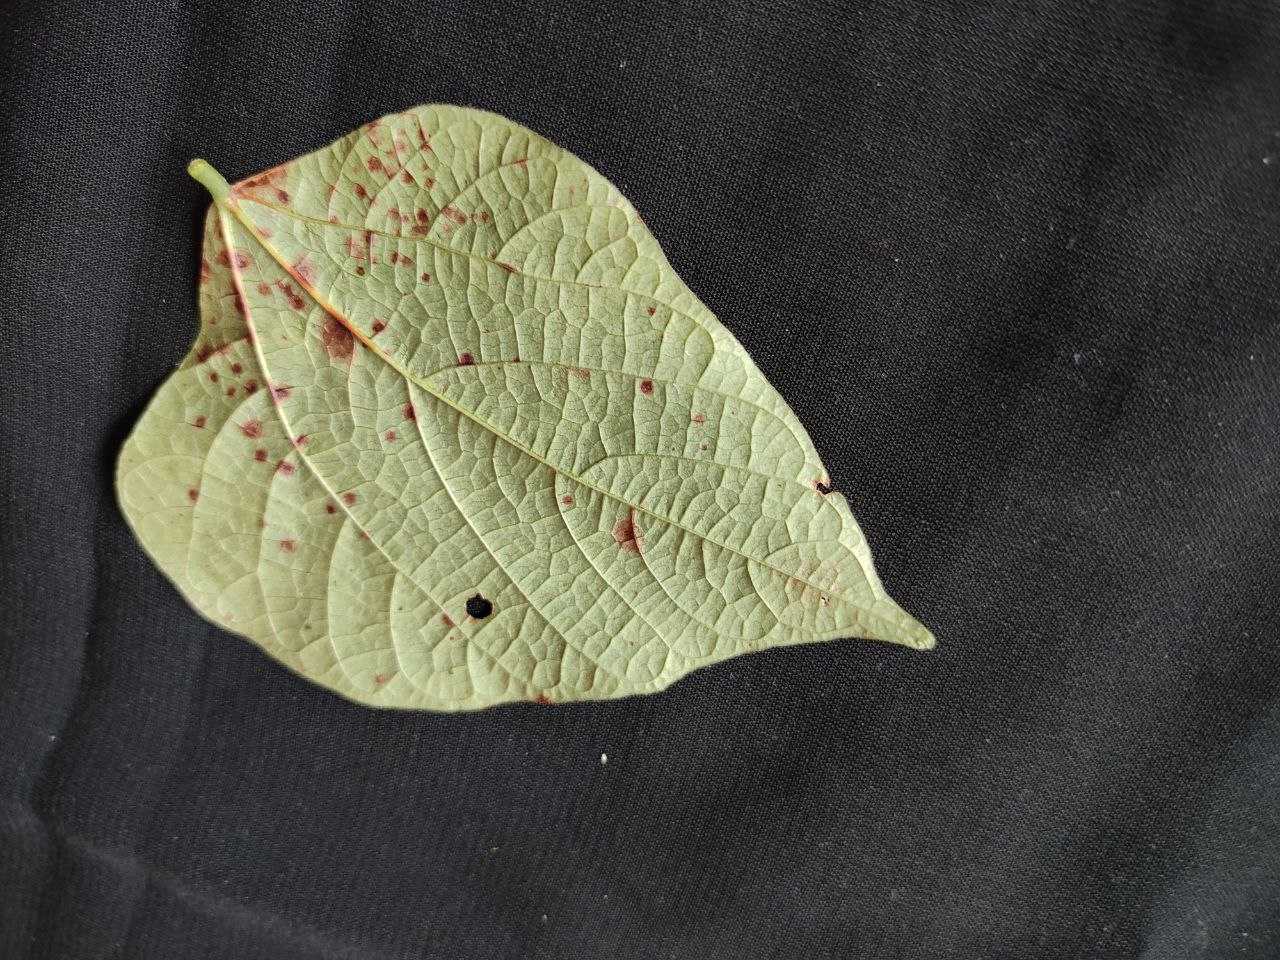
Crop: bean
Leaf condition: Rust